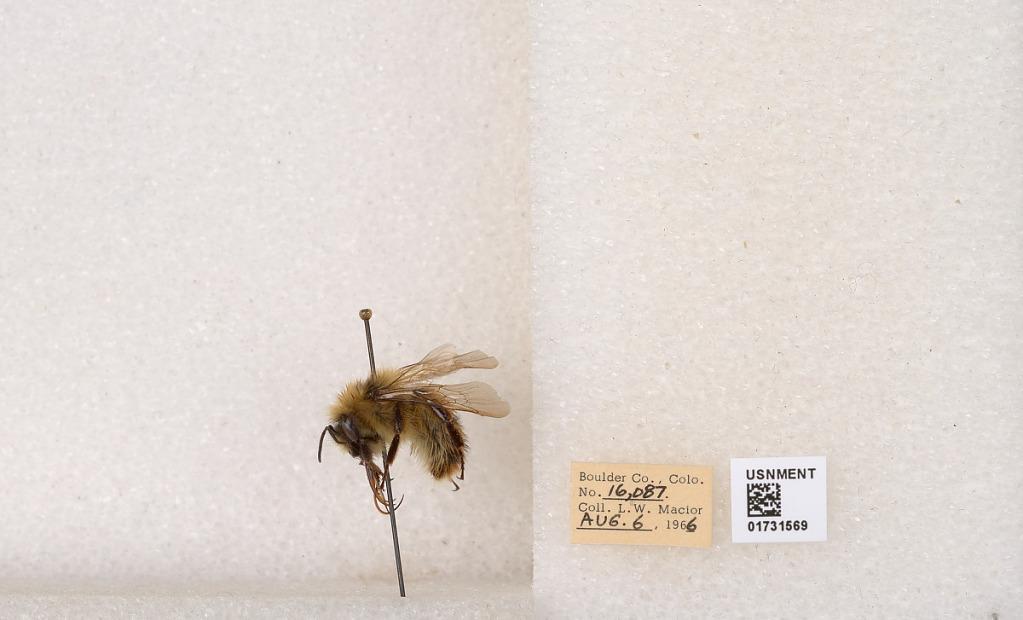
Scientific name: Bombus kirbyellus
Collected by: L. Macior
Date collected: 1966-8-6
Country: United States
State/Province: Colorado
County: Boulder
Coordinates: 40.0925, -105.358